LMS Stanier Class 5 4-6-0

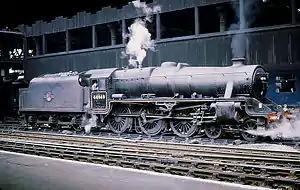
No. 44949 at Manchester Victoria in 1968.

The London, Midland and Scottish Railway (LMS) Stanier Class 5 4-6-0, commonly known as the Black Five, is a class of steam locomotives. It was introduced by William Stanier and built between 1934 and 1951. A total of 842 were built, initially numbered 4658-5499 then renumbered 44658-45499 by BR. Several members of the class survived to the last day of steam on British Railways in 1968, and eighteen are preserved.